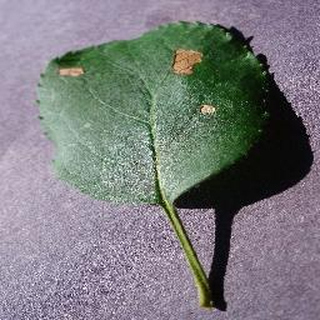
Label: apple_black_rot